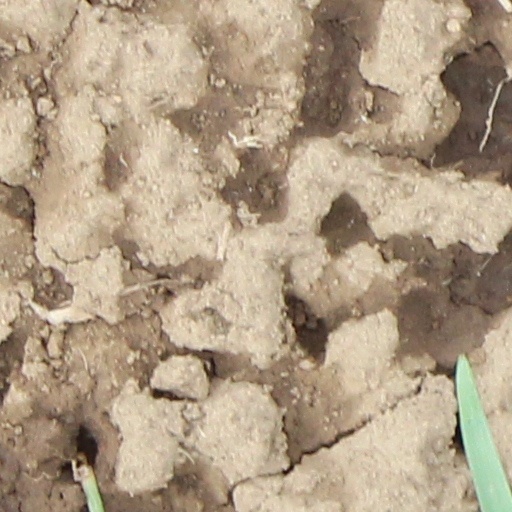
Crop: wheat